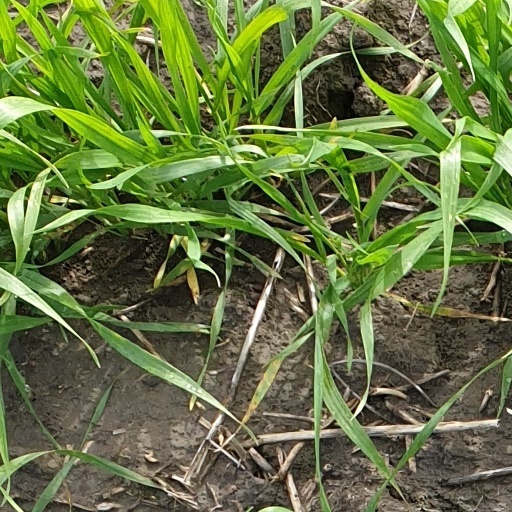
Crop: wheat